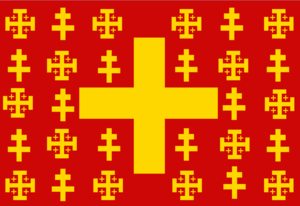
Drapeau princier de Lorraine (XVIIIe siècle)
Le drapeau de la Lorraine est le drapeau de la région historique et culturelle de Lorraine.